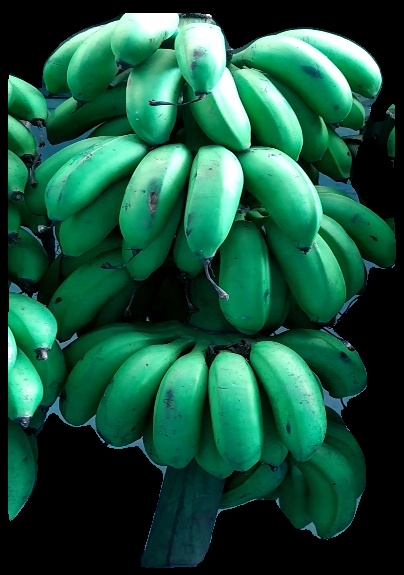
Variety: rasbale
Grade: grade2